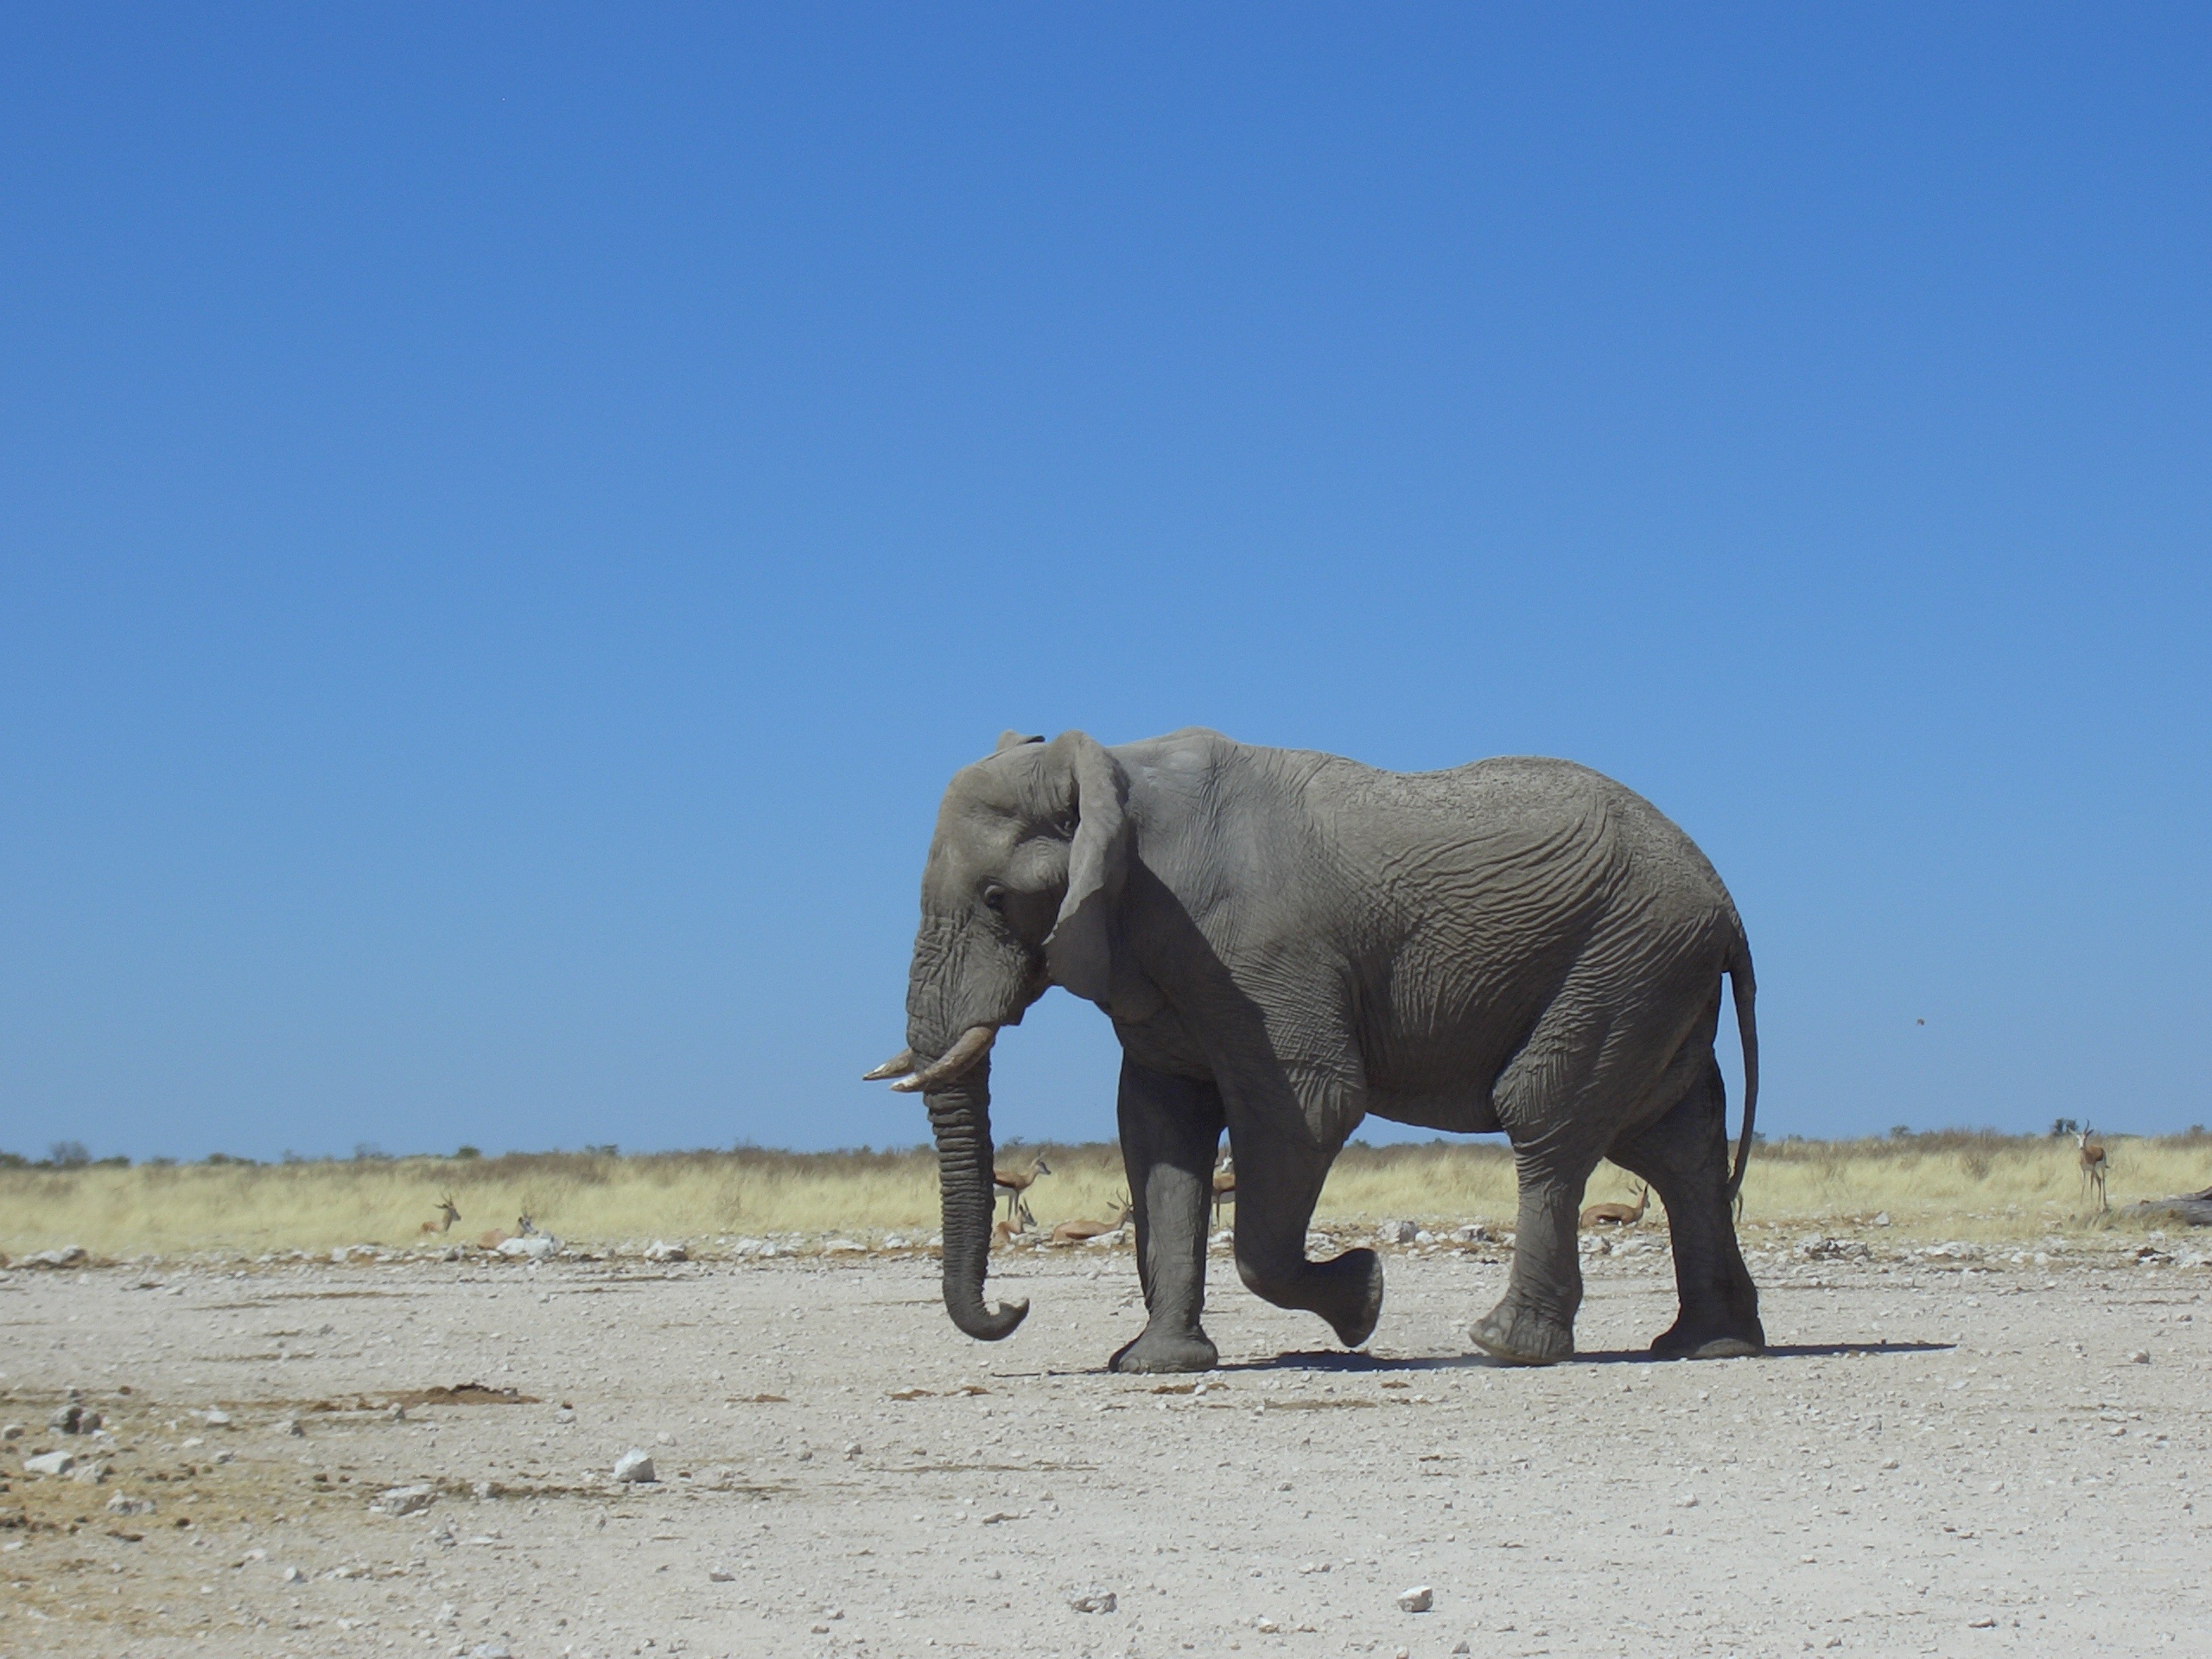
nature, desert, adventure, wildlife, africa, mammal, fauna, savanna, plain, elephant, safari, namibia, indian elephant, african elephant, elephants and mammoths